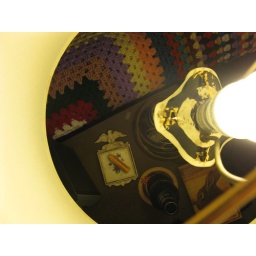
Shot down on my desk through the lamp. My couch is in front, which is why the afghan is there. Day #6/3sixty5